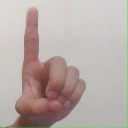
अक्षर: ड